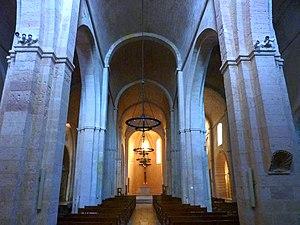
Eglise Saint-Laurent (Marseille)